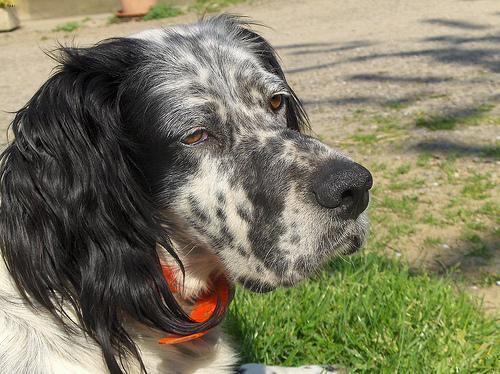
english setter